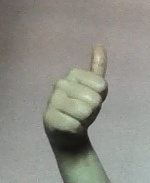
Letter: aleff